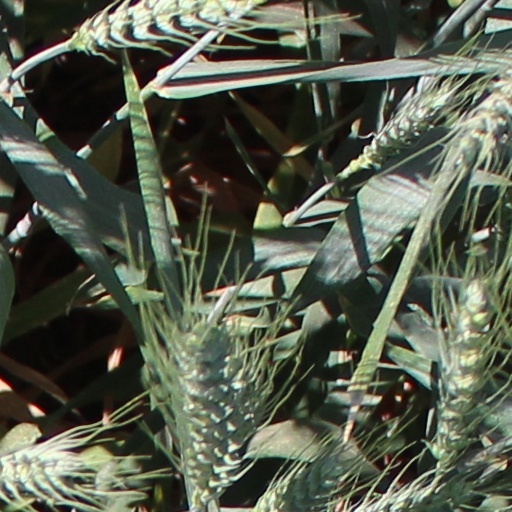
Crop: wheat